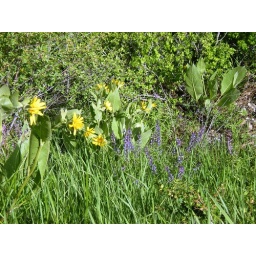
Please help me identify the blue flower in this photo.